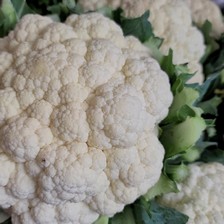
Label: others